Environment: real
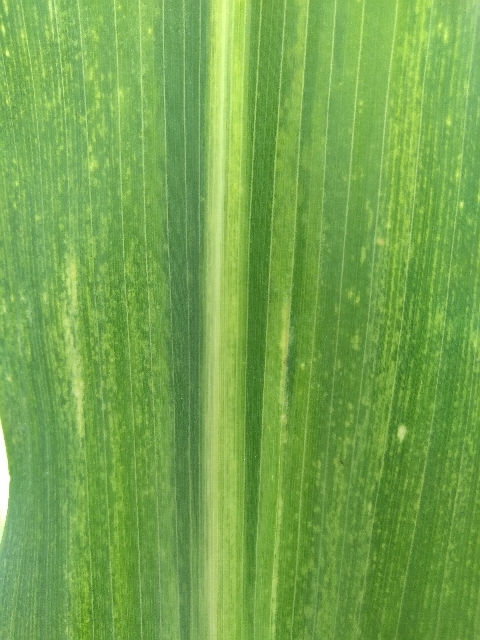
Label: lethal_necrosis